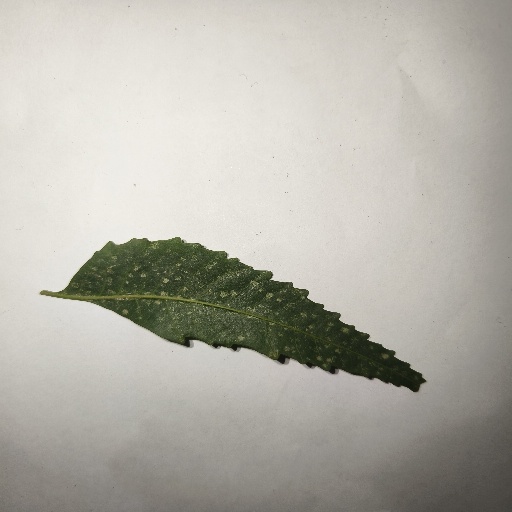
Species: Neem
Leaf condition: Powdery Mildew